Ancient woodland

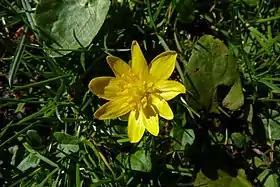
Blossom of lesser celandine ("Ficaria verna")

In the United Kingdom, ancient woodland is that which has existed continuously since 1600 in England, Wales and Northern Ireland (or 1750 in Scotland). The practice of planting woodland was uncommon before those dates, so a wood present in 1600 is likely to have developed naturally.